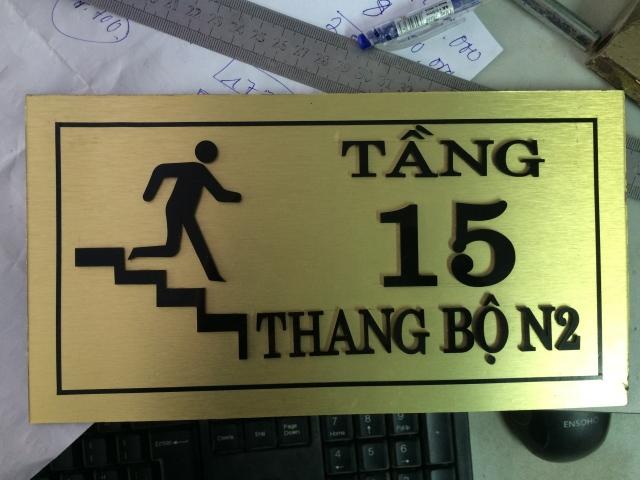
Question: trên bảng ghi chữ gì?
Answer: bảng có ghi chữ tầng 15 thang bộ n2